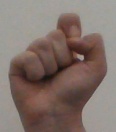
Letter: fa